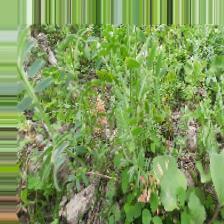
Label: Normal